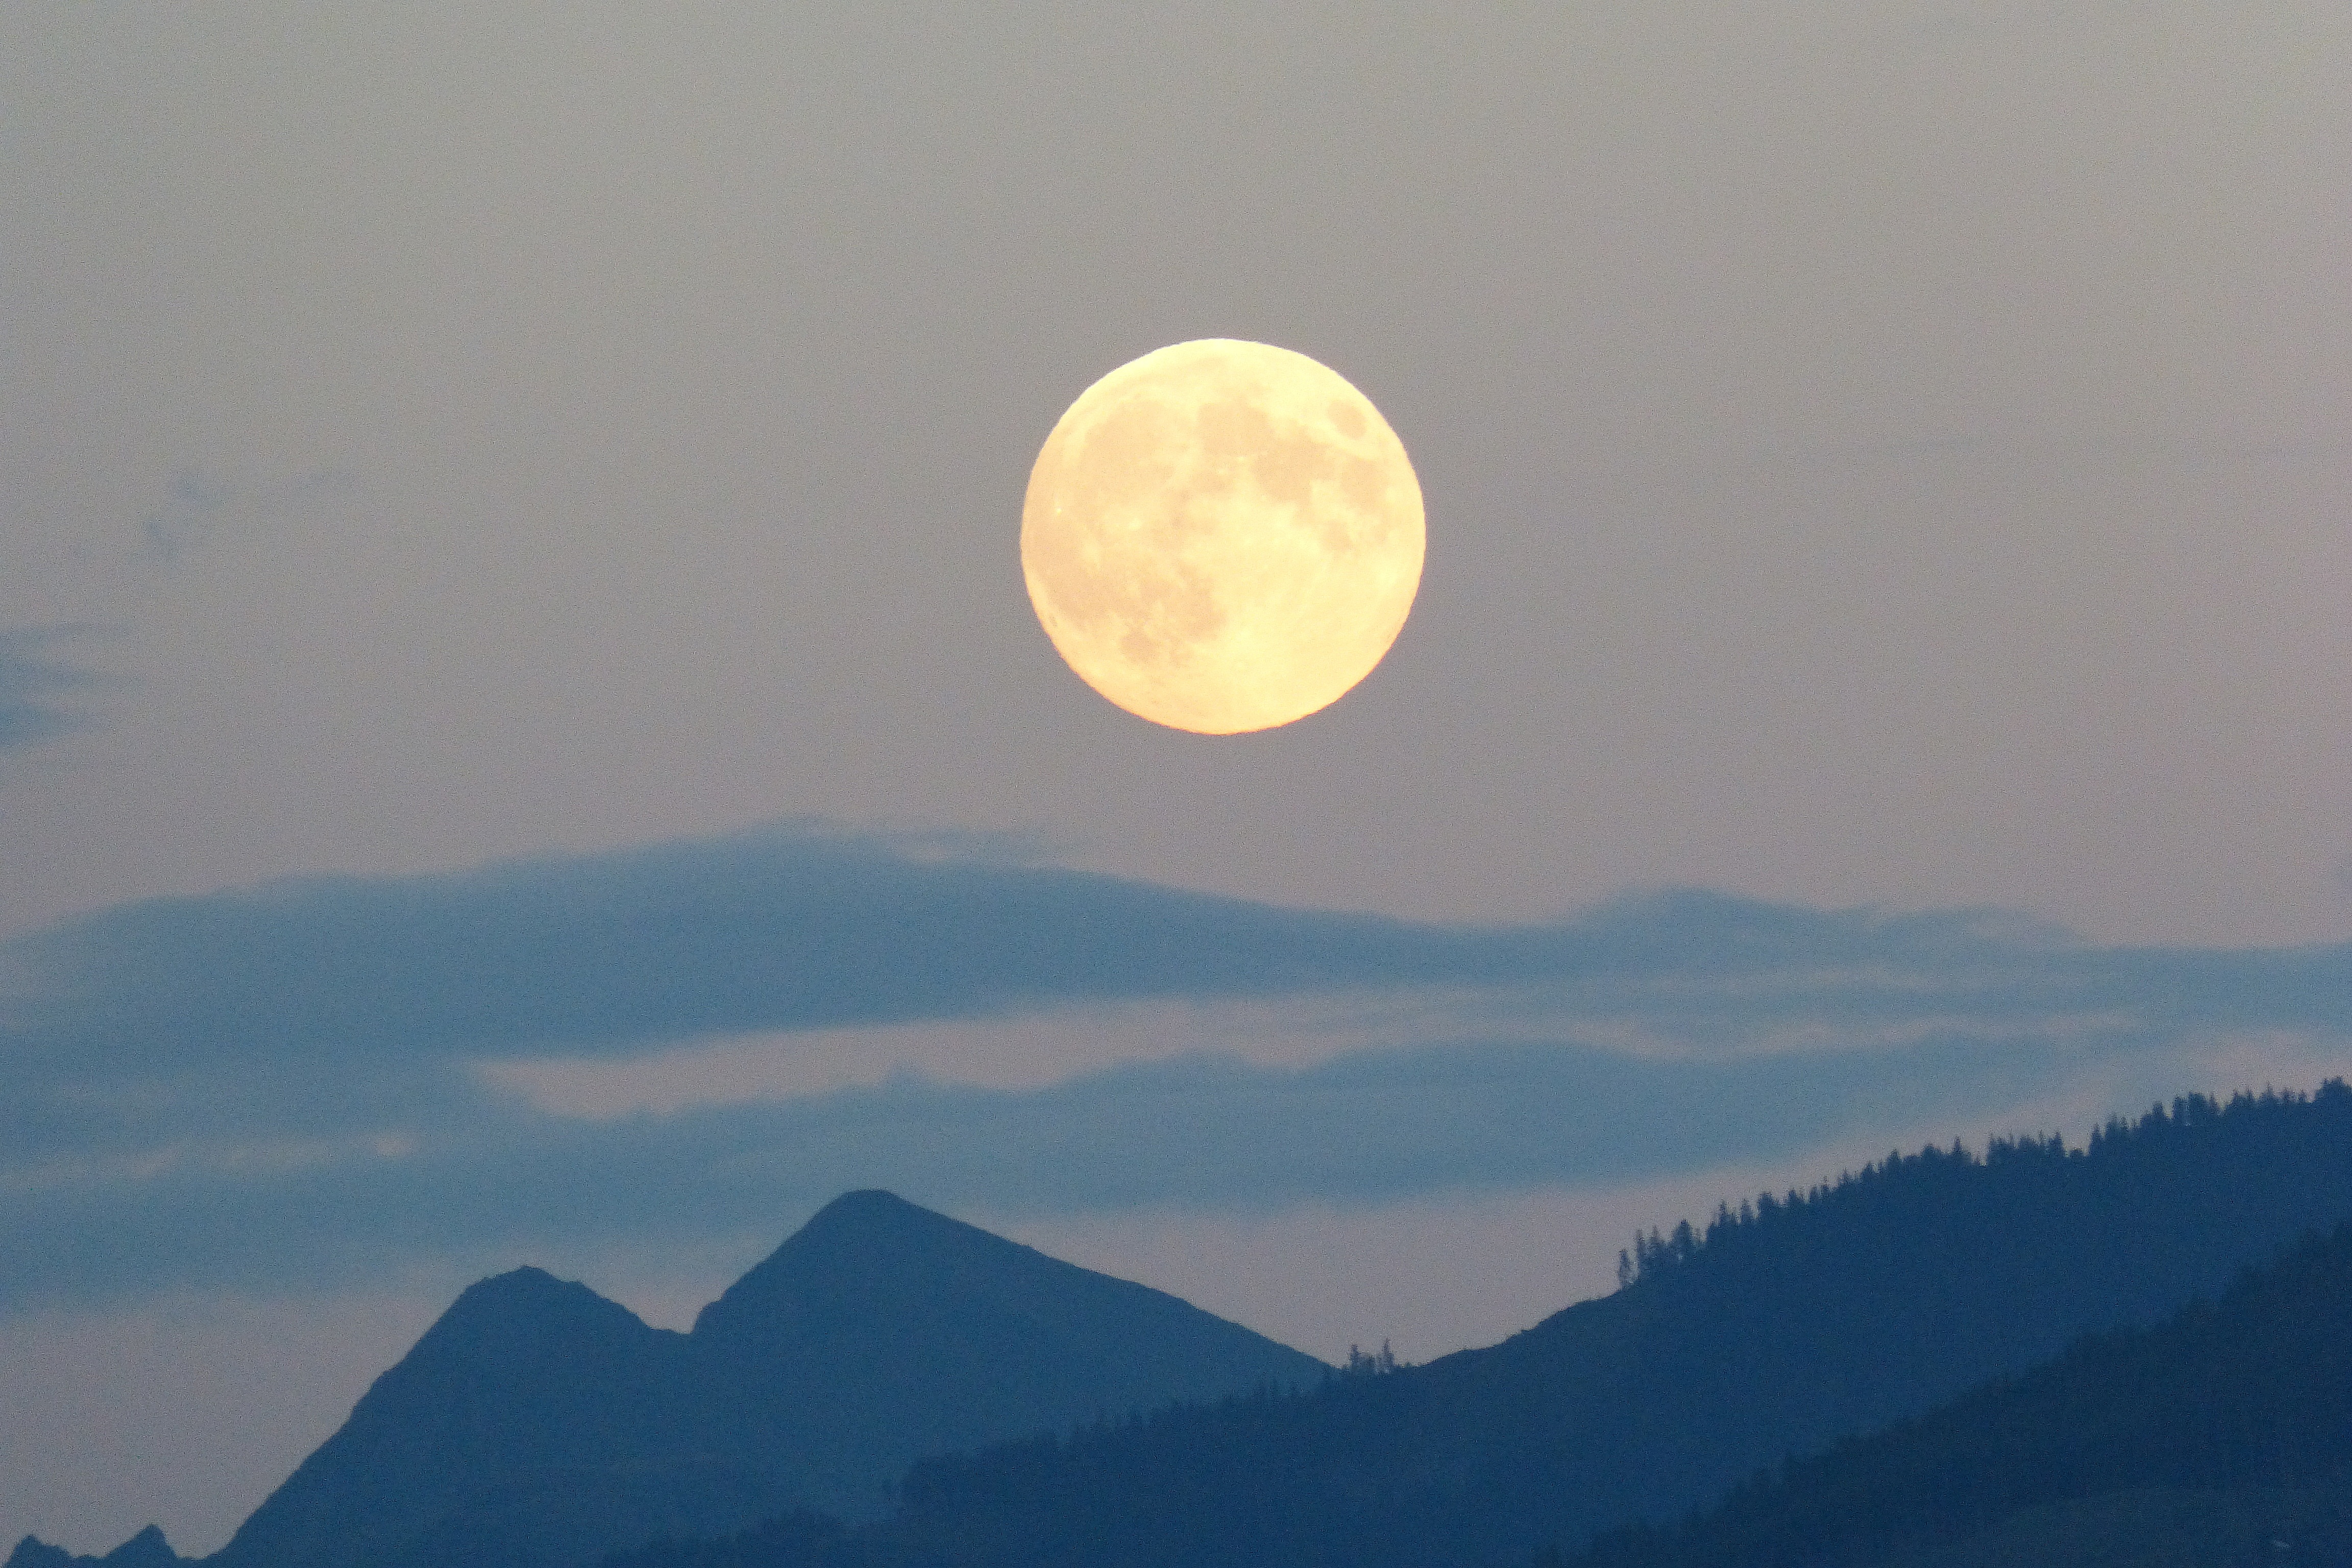
sky, sun, night, morning, atmosphere, twilight, moon, full moon, super moon, mountains, cloud plume, astronomical object, atmospheric phenomenon, atmosphere of earth, color nuances